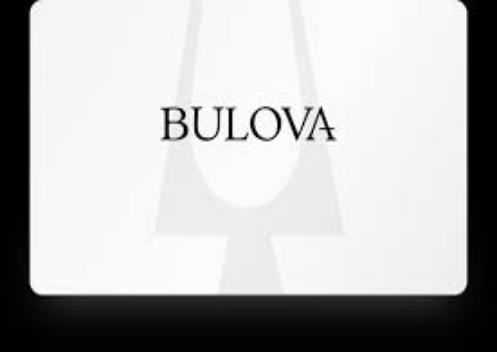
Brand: Bulova
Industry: Clothes